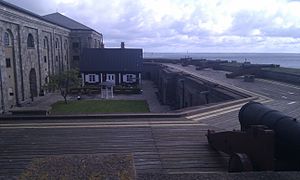
Aspö (Karlskrona)
Drottningsskärs kastel fotograferet fra muren. Restaurangen ligger i huset på borggården.
Aspö er en ø i Blekinge skärgård ud for Karlskrona, som har et areal på knap otte kvadratkilometer.